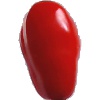
Label: Tomato 2